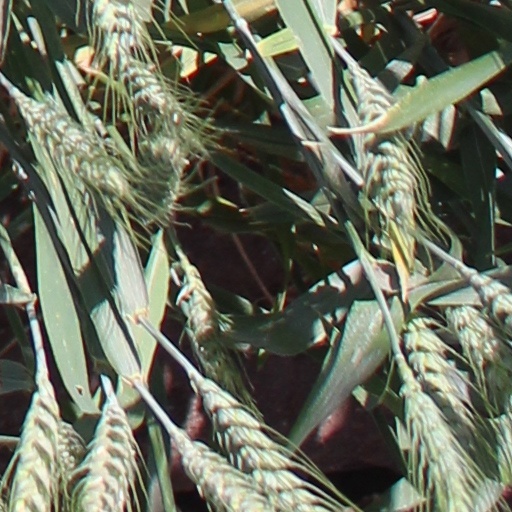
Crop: wheat